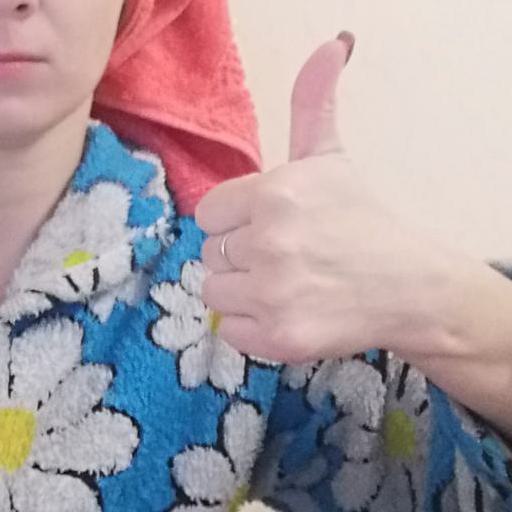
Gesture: like